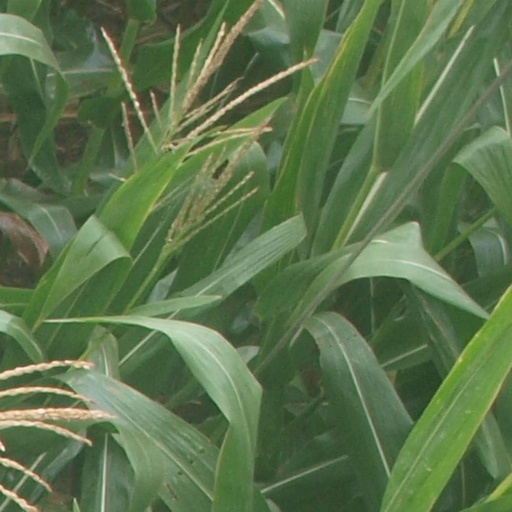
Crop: maize; corn